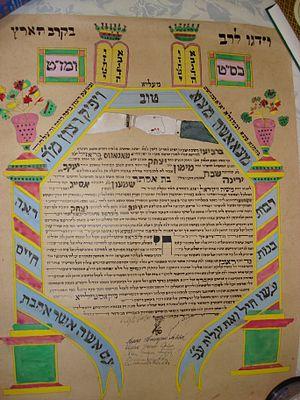
La ketouba est un contrat de mariage juif.